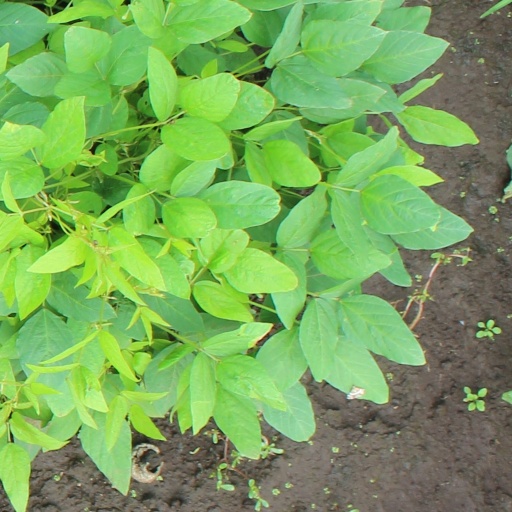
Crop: soybean